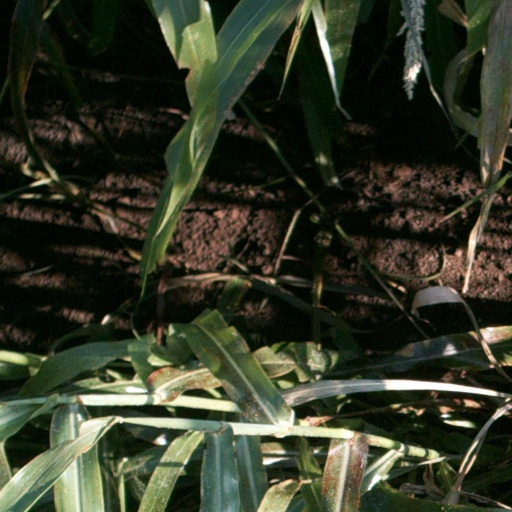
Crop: sorghum